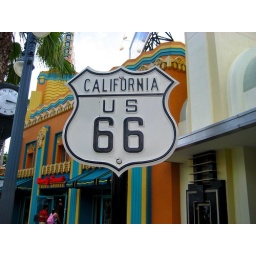
Random but iconic road sign in Disney-MGM Studios.